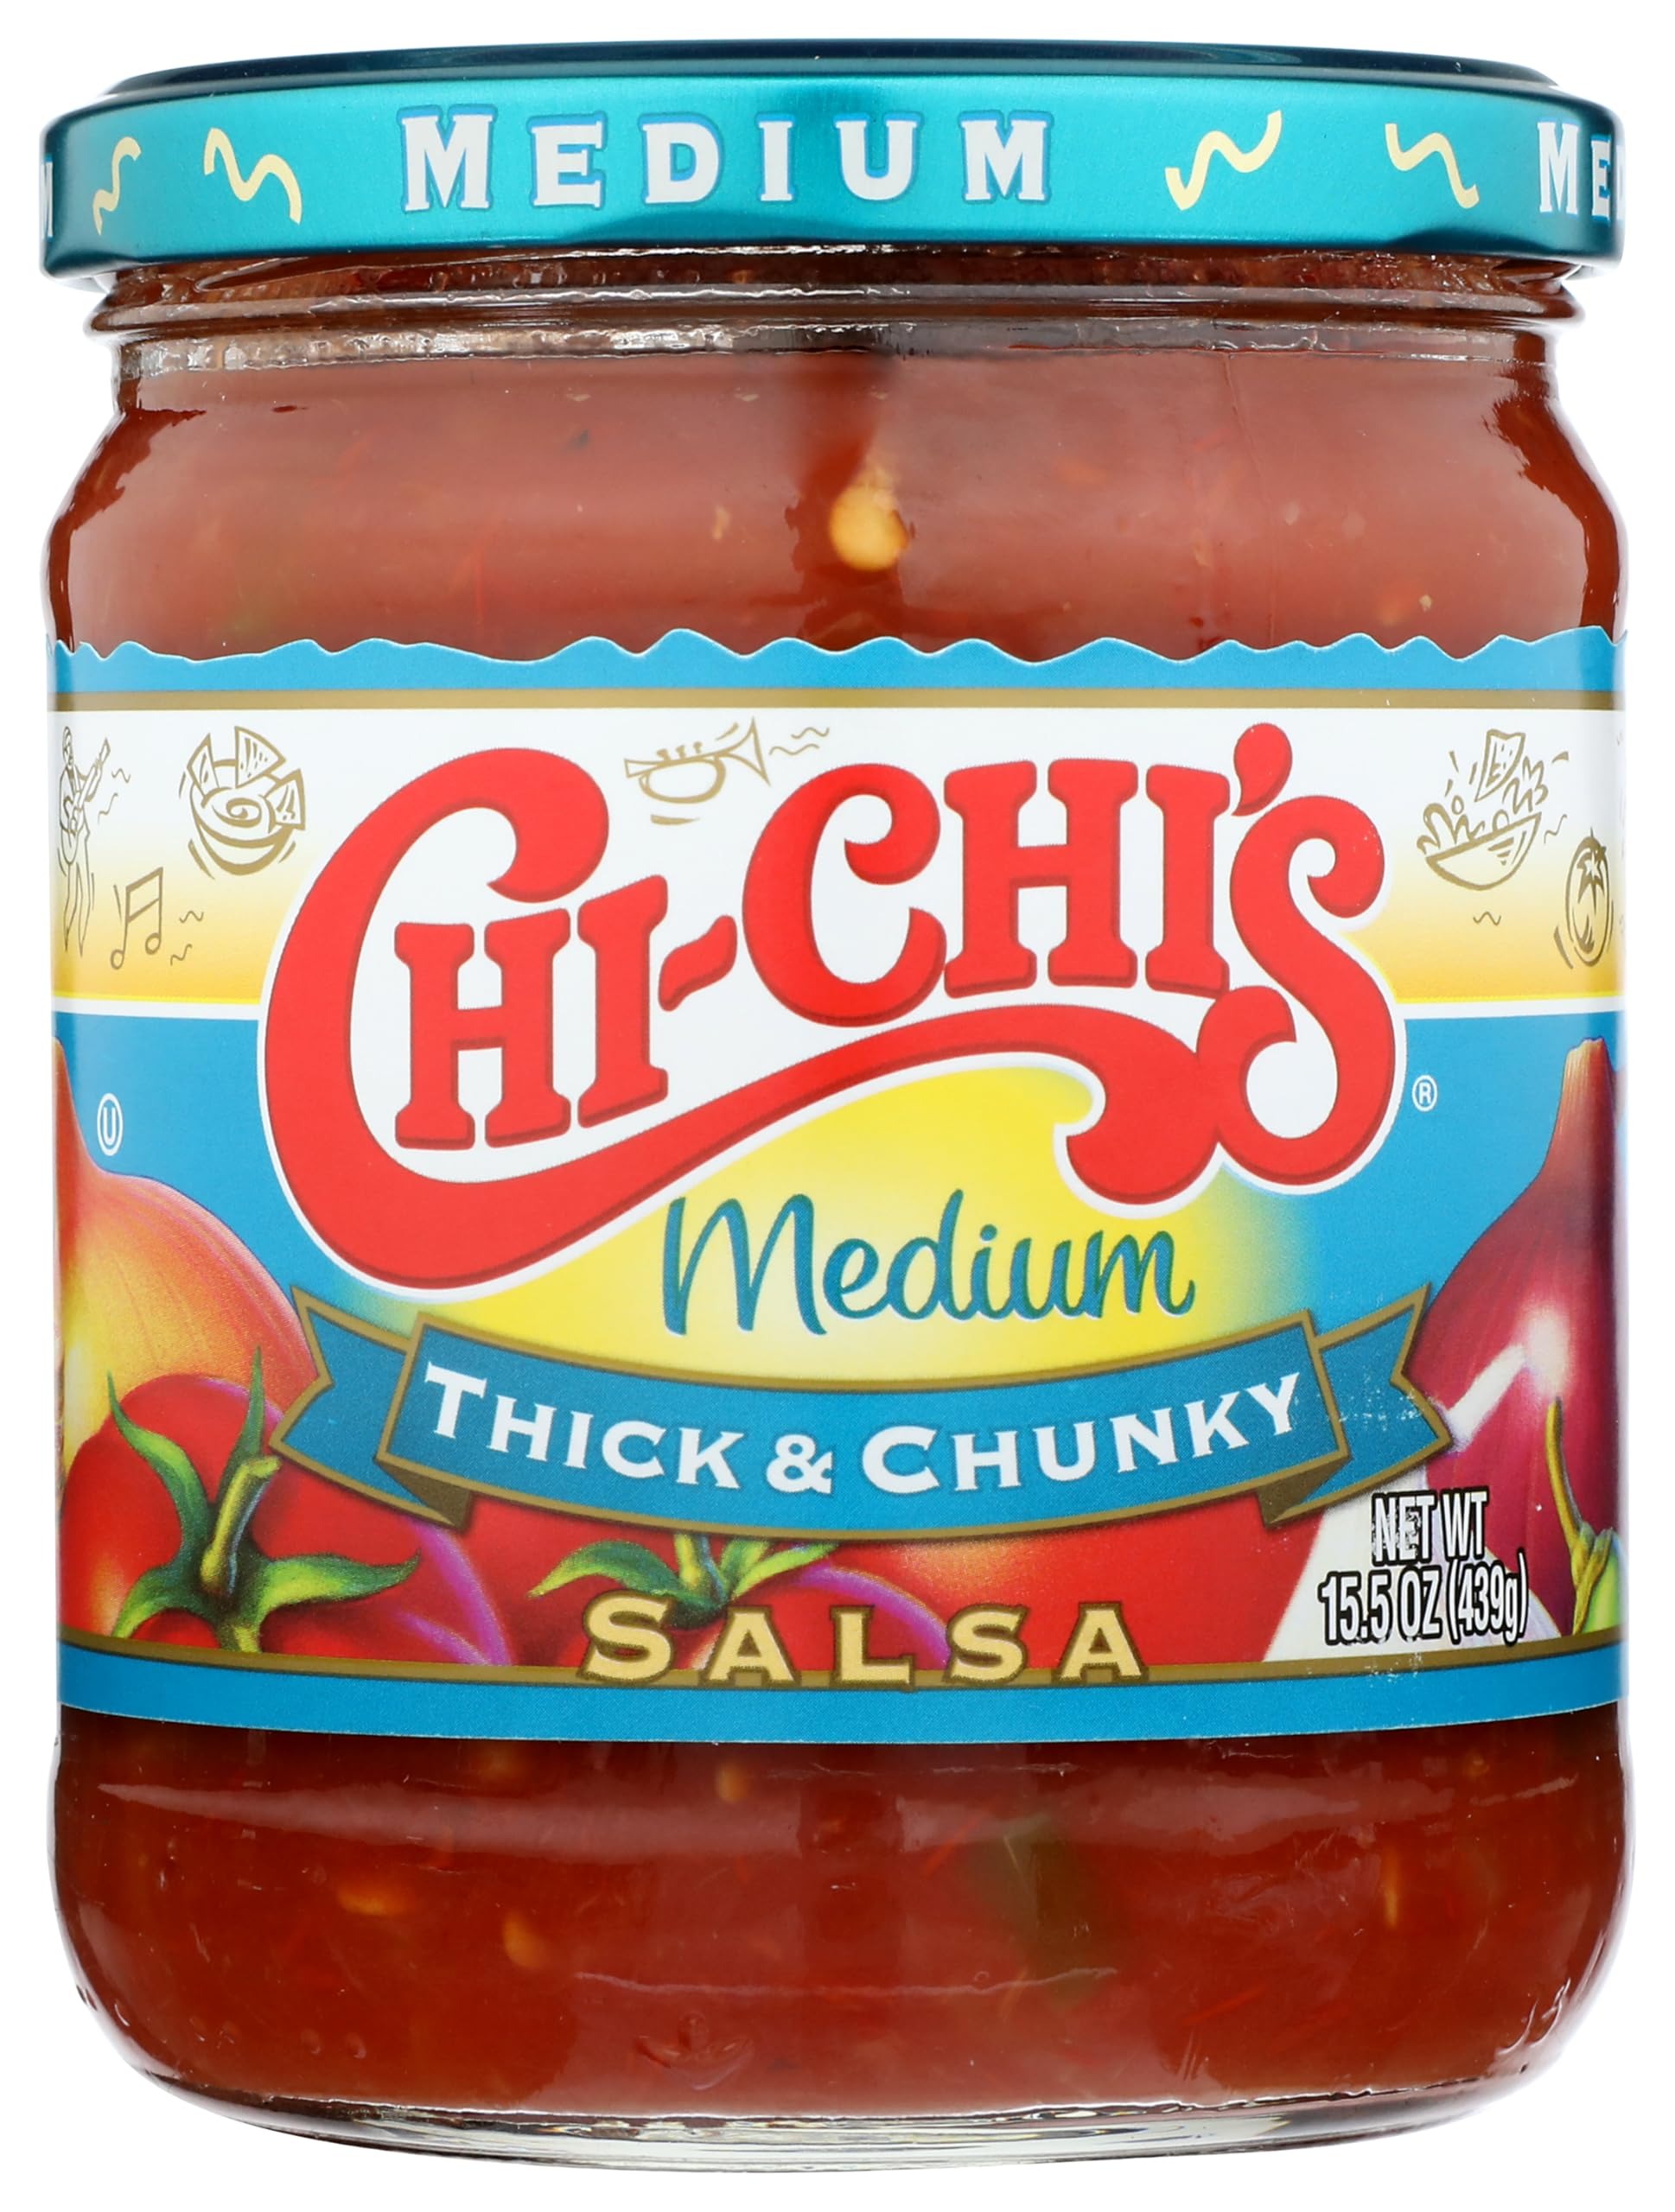
Item Name: Chi-Chi's Medium Salsa, 15.5 oz
Product Description: Salsas
Value: 15.5
Unit: Fl Oz

Price: 6.73